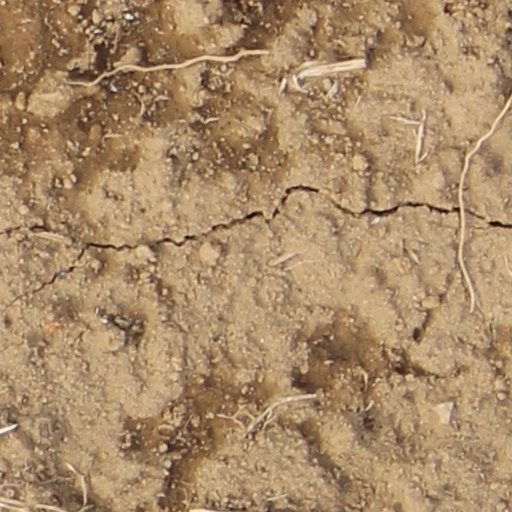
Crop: wheat